One Droopy Knight

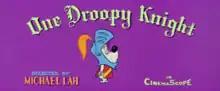

One Droopy Knight is a 1957 animated short subject in the "Droopy" series, directed by Michael Lah and produced by William Hanna and Joseph Barbera for Metro-Goldwyn-Mayer in CinemaScope.